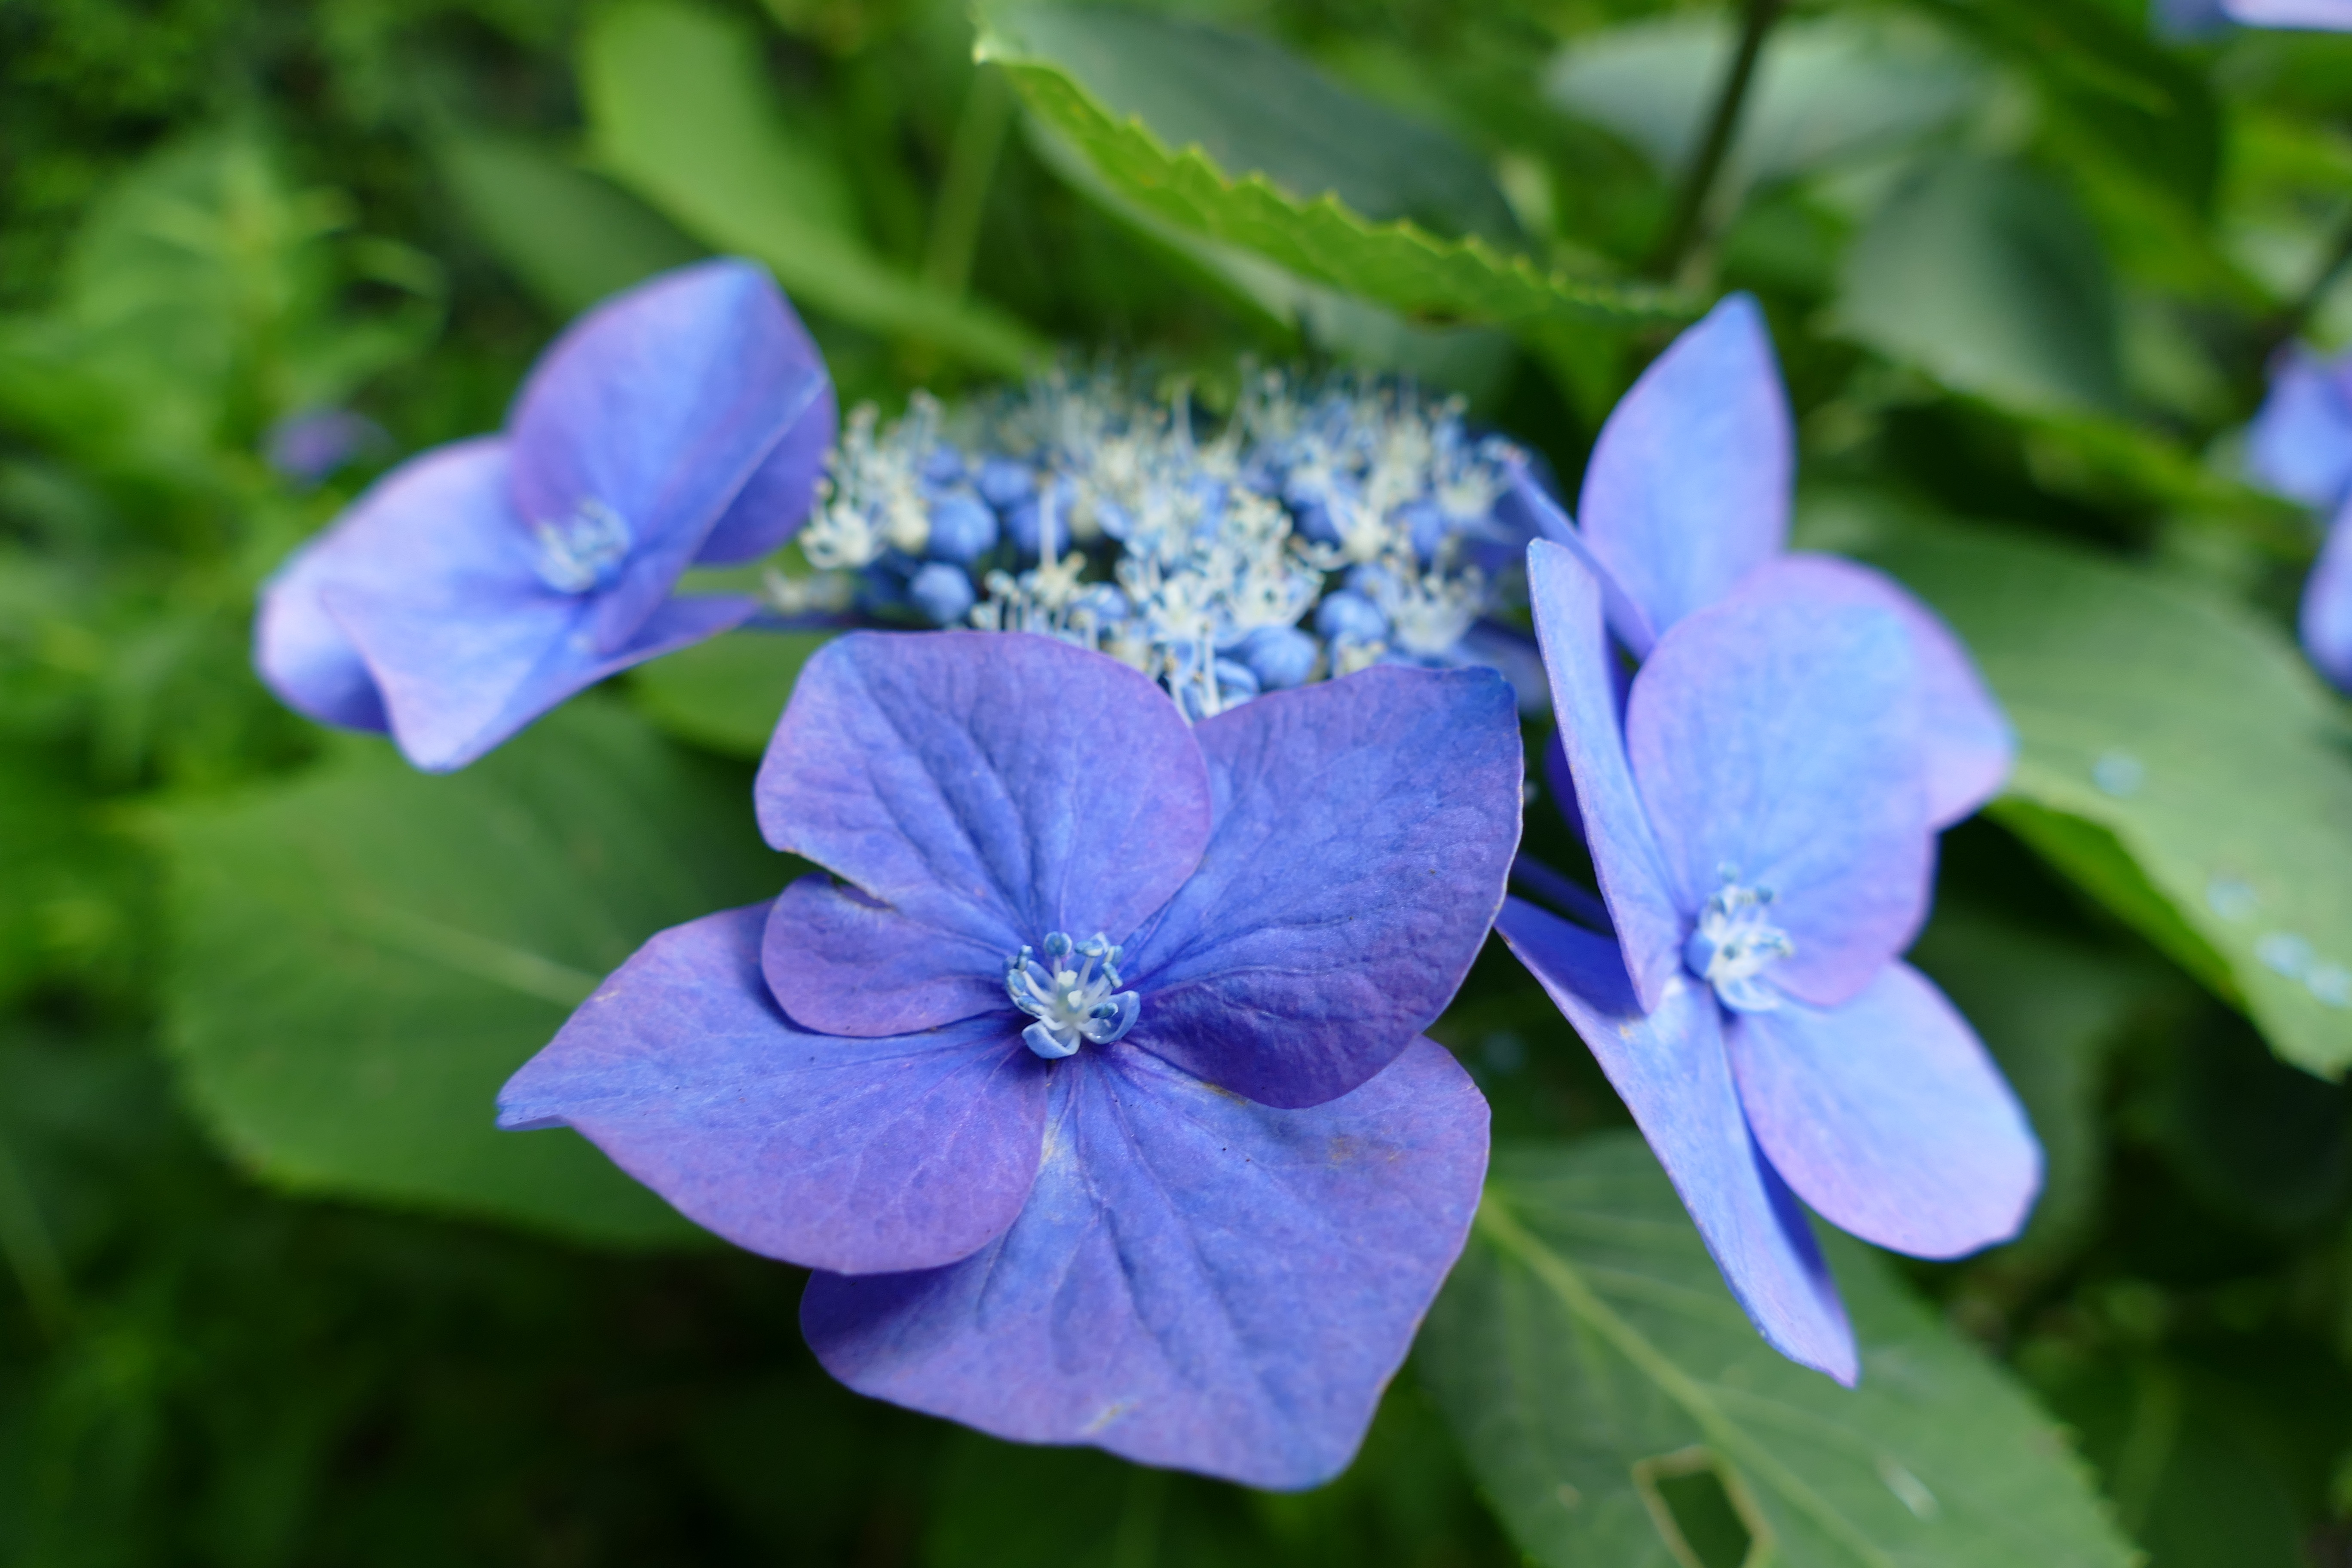
nature, blossom, plant, flower, petal, botany, blue, garden, flora, hydrangea, blue flower, blue sky, wildflower, flowers, macro photography, flowering plant, hydrangeaceae, dayflower, bells flower, annual plant, land plant, dayflower family